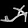
Label: Sandal